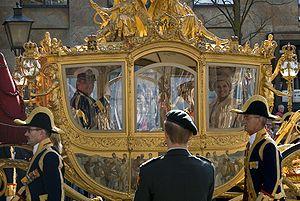
Une livrée est l'ensemble des couleurs uniformes que doivent porter le personnel ou les officiers d'une puissance politique ou d'une famille pour marquer leur appartenance. Les consuls, échevins, gardes ou archers d'une ville portent la livrée de la municipalité. Des ordonnances royales plusieurs fois renouvelées faisaient obligation aux écuyers, domestiques et officiers de porter la livrée ou les couleurs de leur seigneur, de leur maître ou de leur compagnie. Les soldats portent la livrée uniforme de leur régiment.